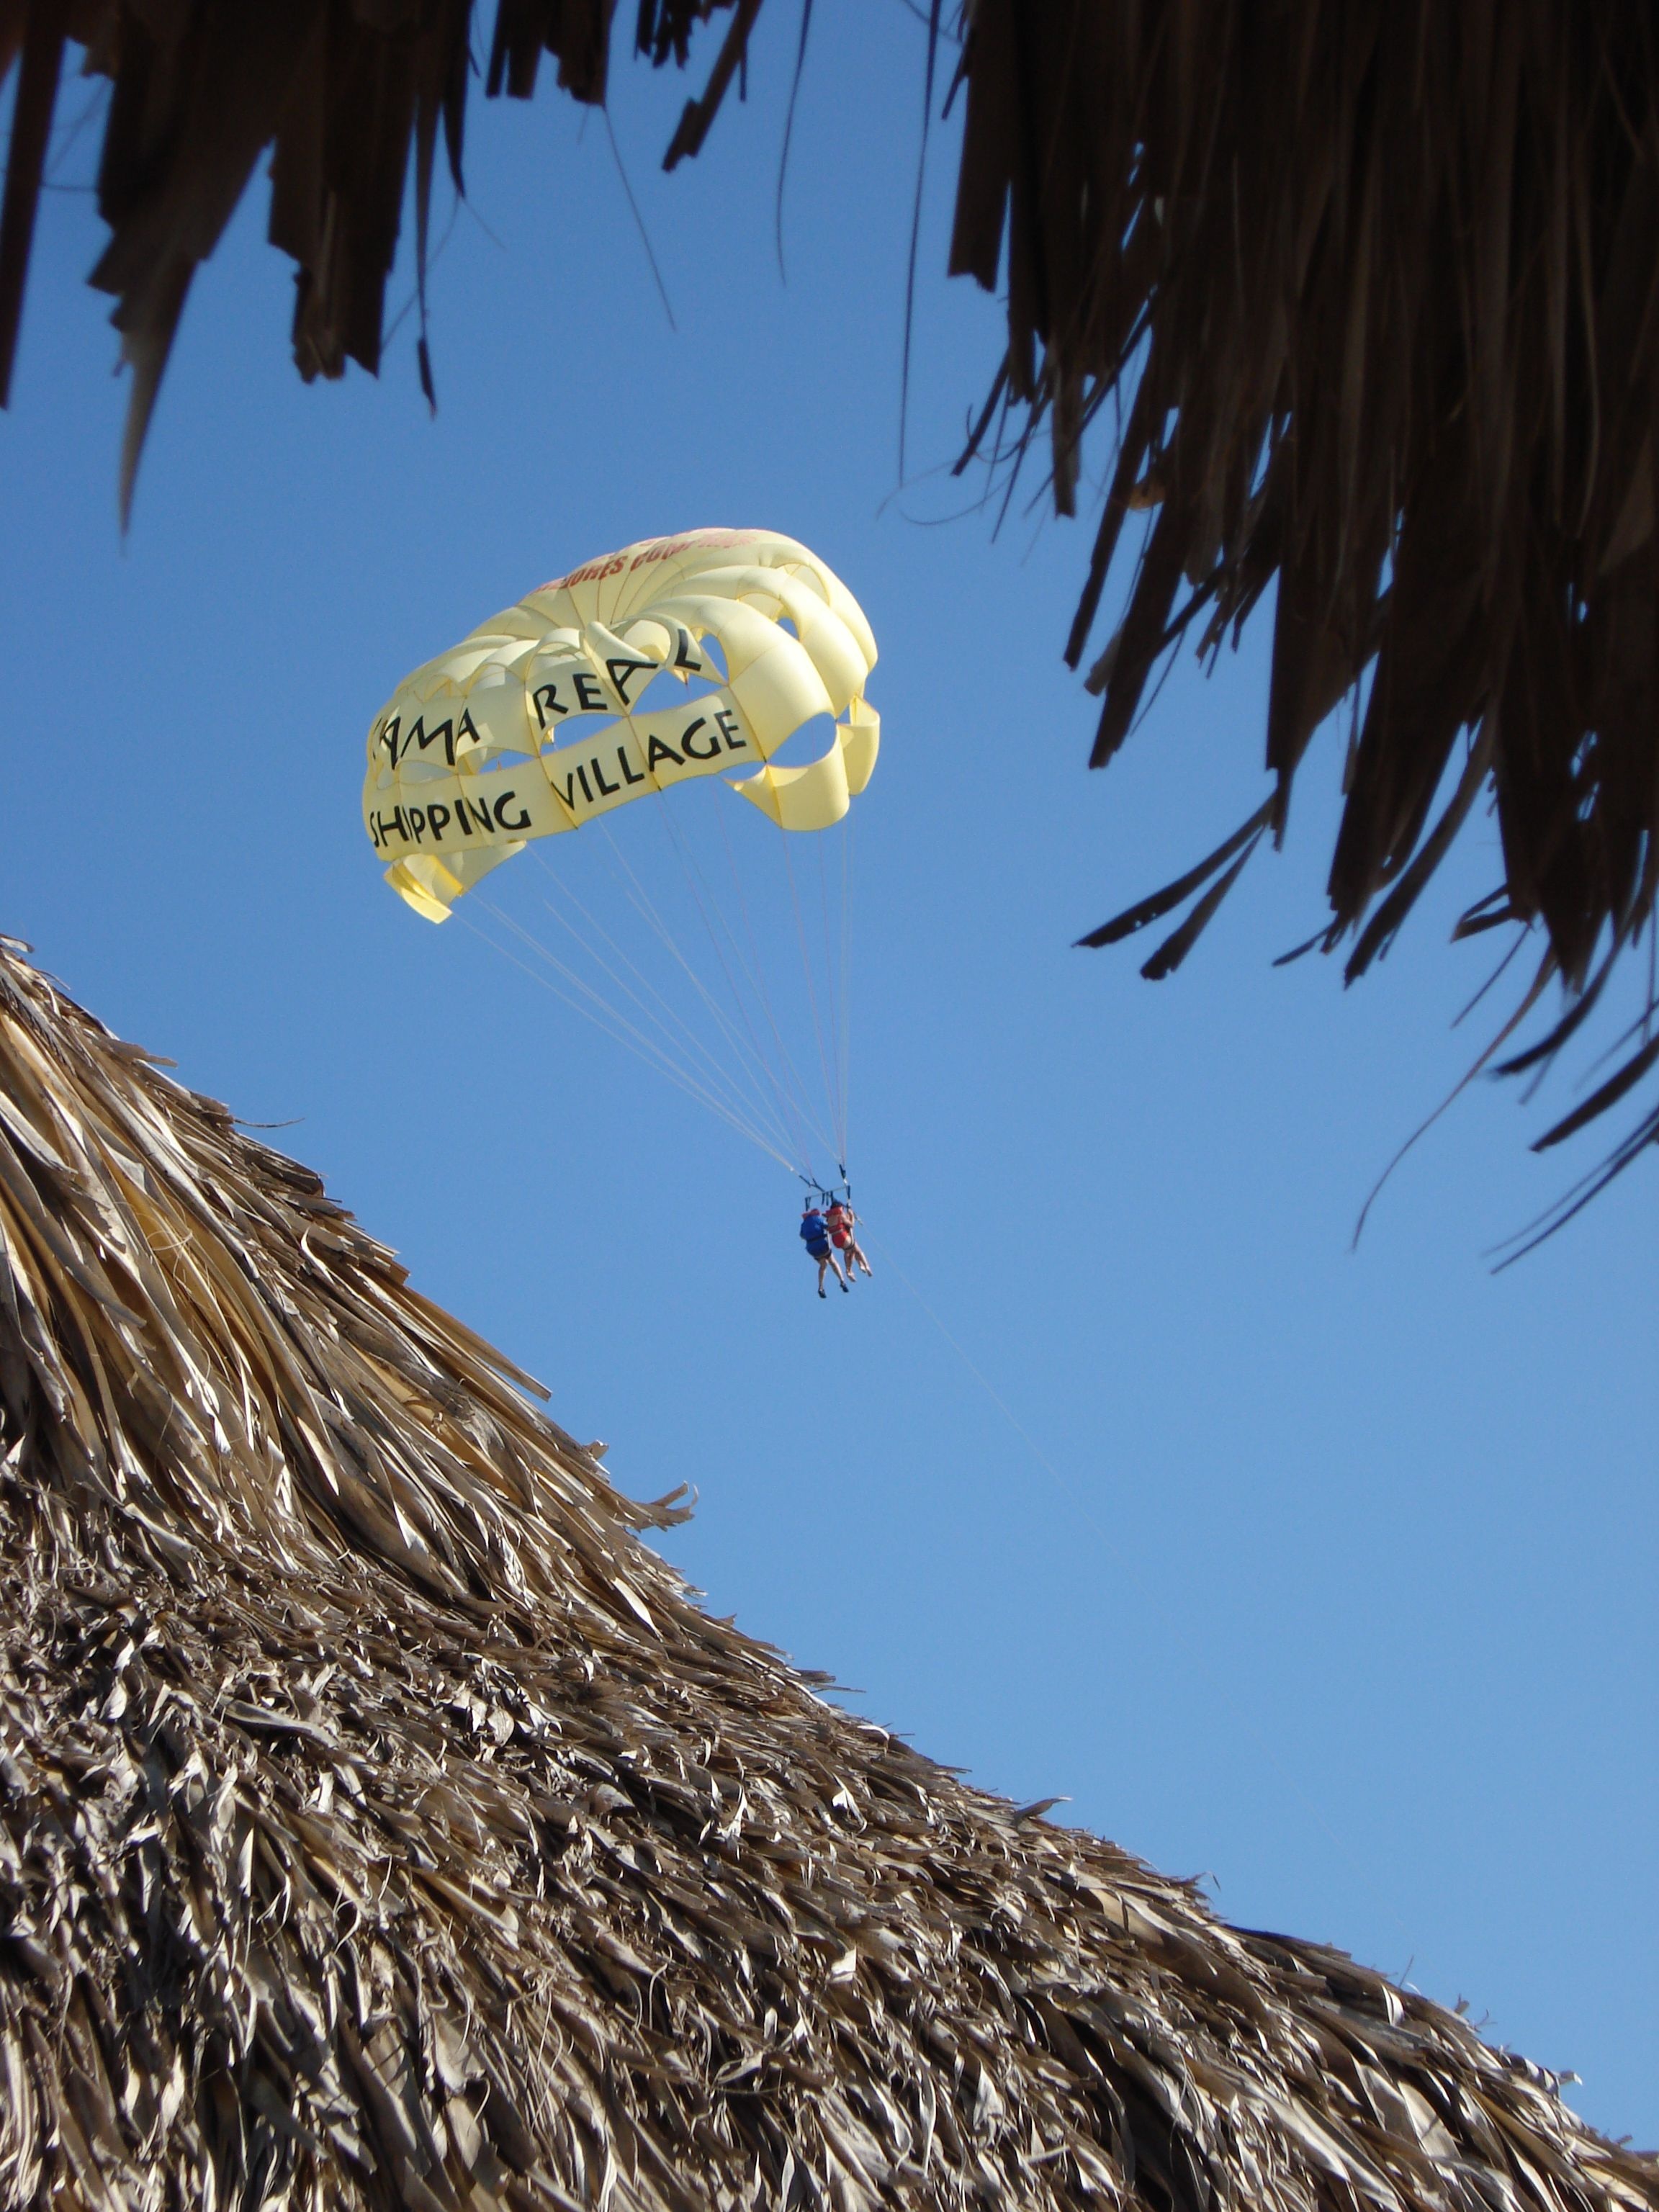
beach, sky, sport, air, adventure, flying, summer, vacation, travel, recreation, action, blue, freedom, extreme sport, tourism, leisure, parachute, paragliding, sports, parachuting, air sports, atmosphere of earth, windsports